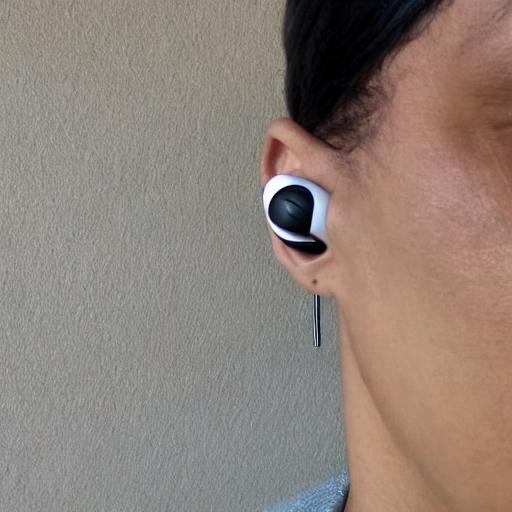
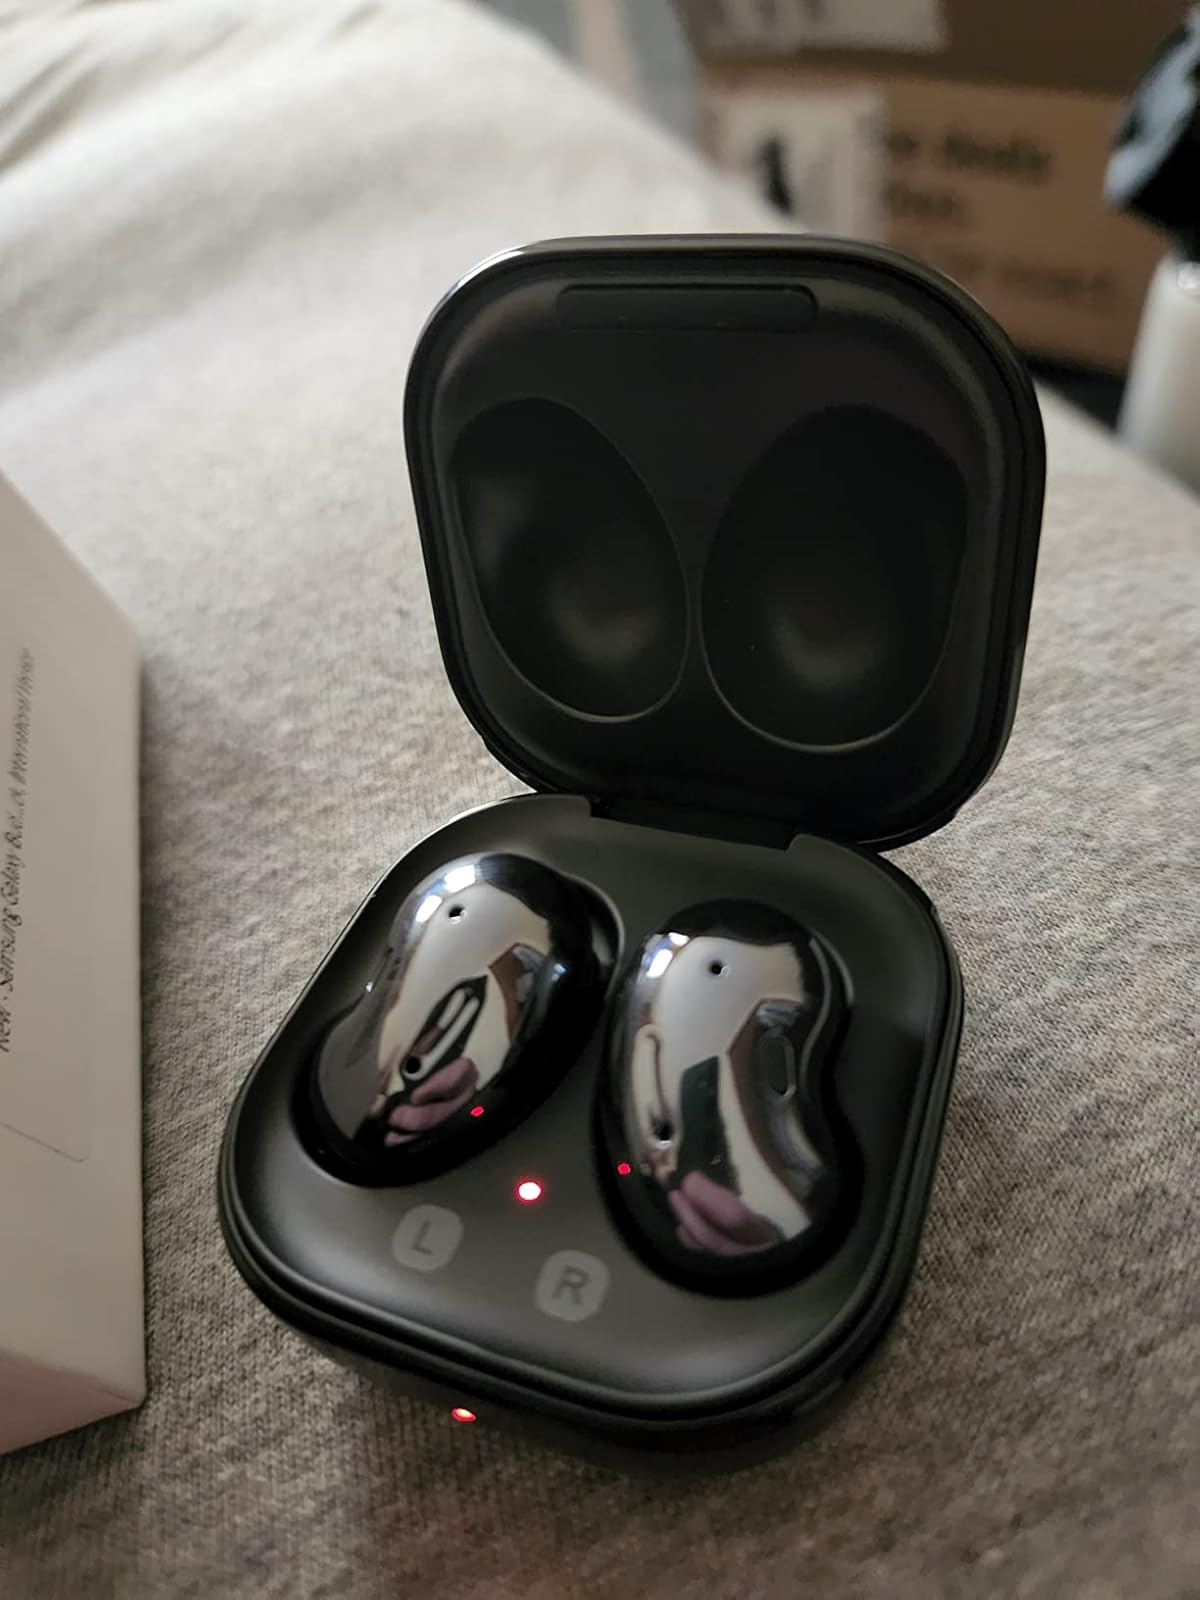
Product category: earbuds
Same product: no